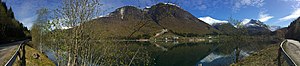
Loen / Fotogalleri
Loen er en bygd ved Lobugten inderst i Nordfjord, i Stryn kommune i Vestland fylke i Norge. Den ligger omkring 6 kilometer nord for landsbyen Olden og omkring 11 kilometer sydøst for kommunecenteret Stryn. Største arbejdspladser er Nordfjord Kjøtt, som flyttet fra Olden i 1978, og Hotel Alexandra, etableret 1884. I lavineulykkerne 1905 og 1936 skred dele af Ramnefjellet i Lovatnet sydøst for Loen og skabte en flodbølge som tog livet af i alt 135 personer. Der er kort vej til bræarmene Kjenndalsbræen og Briksdalsbræen.